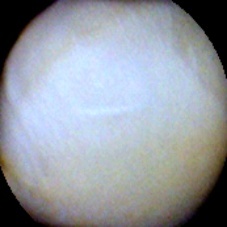
Label: Intact